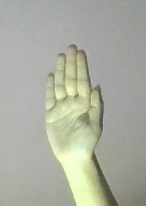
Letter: seen